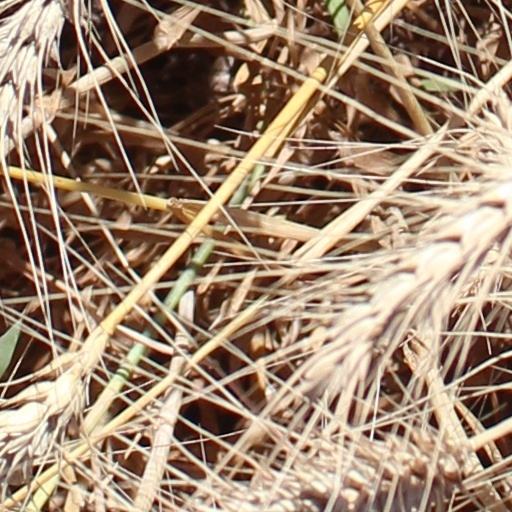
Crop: wheat